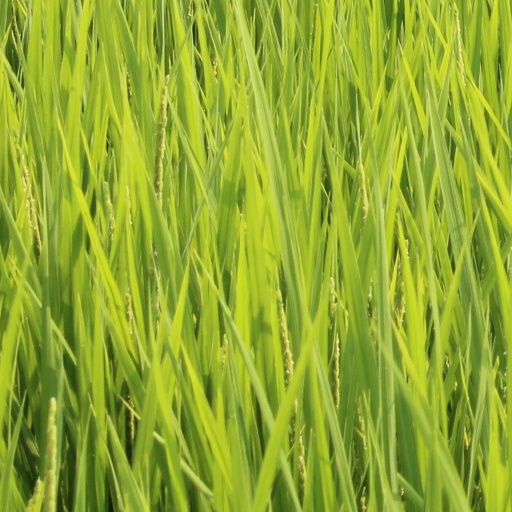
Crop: rice